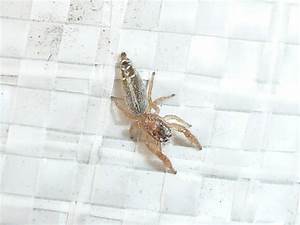
Label: spider